James David Smillie

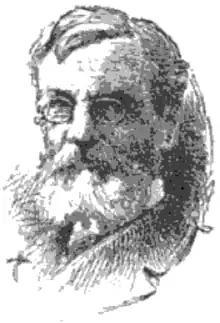
Portrait of Smillie, 1900

James David Smillie (January 16, 1833 – September 15, 1909) was an American artist, cofounder of the American Watercolor Society and New York Etching Club. His brother was painter George Henry Smillie.